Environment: real
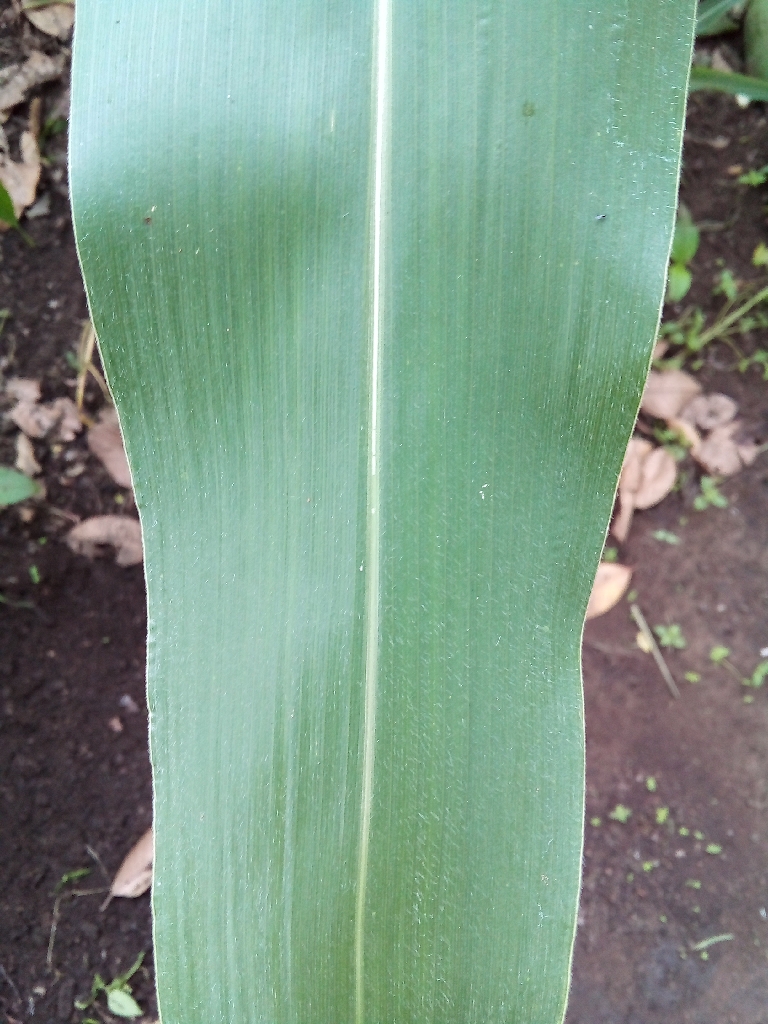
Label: healthy